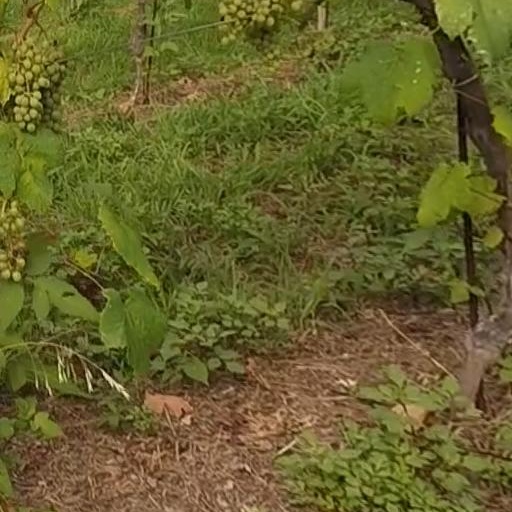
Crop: grape